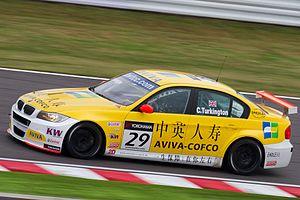
Wiechers-Sport est une écurie de course automobile allemande basée à Nienburg/Weser et fondée en 1999 pour participer aux compétitions de voitures de tourisme.